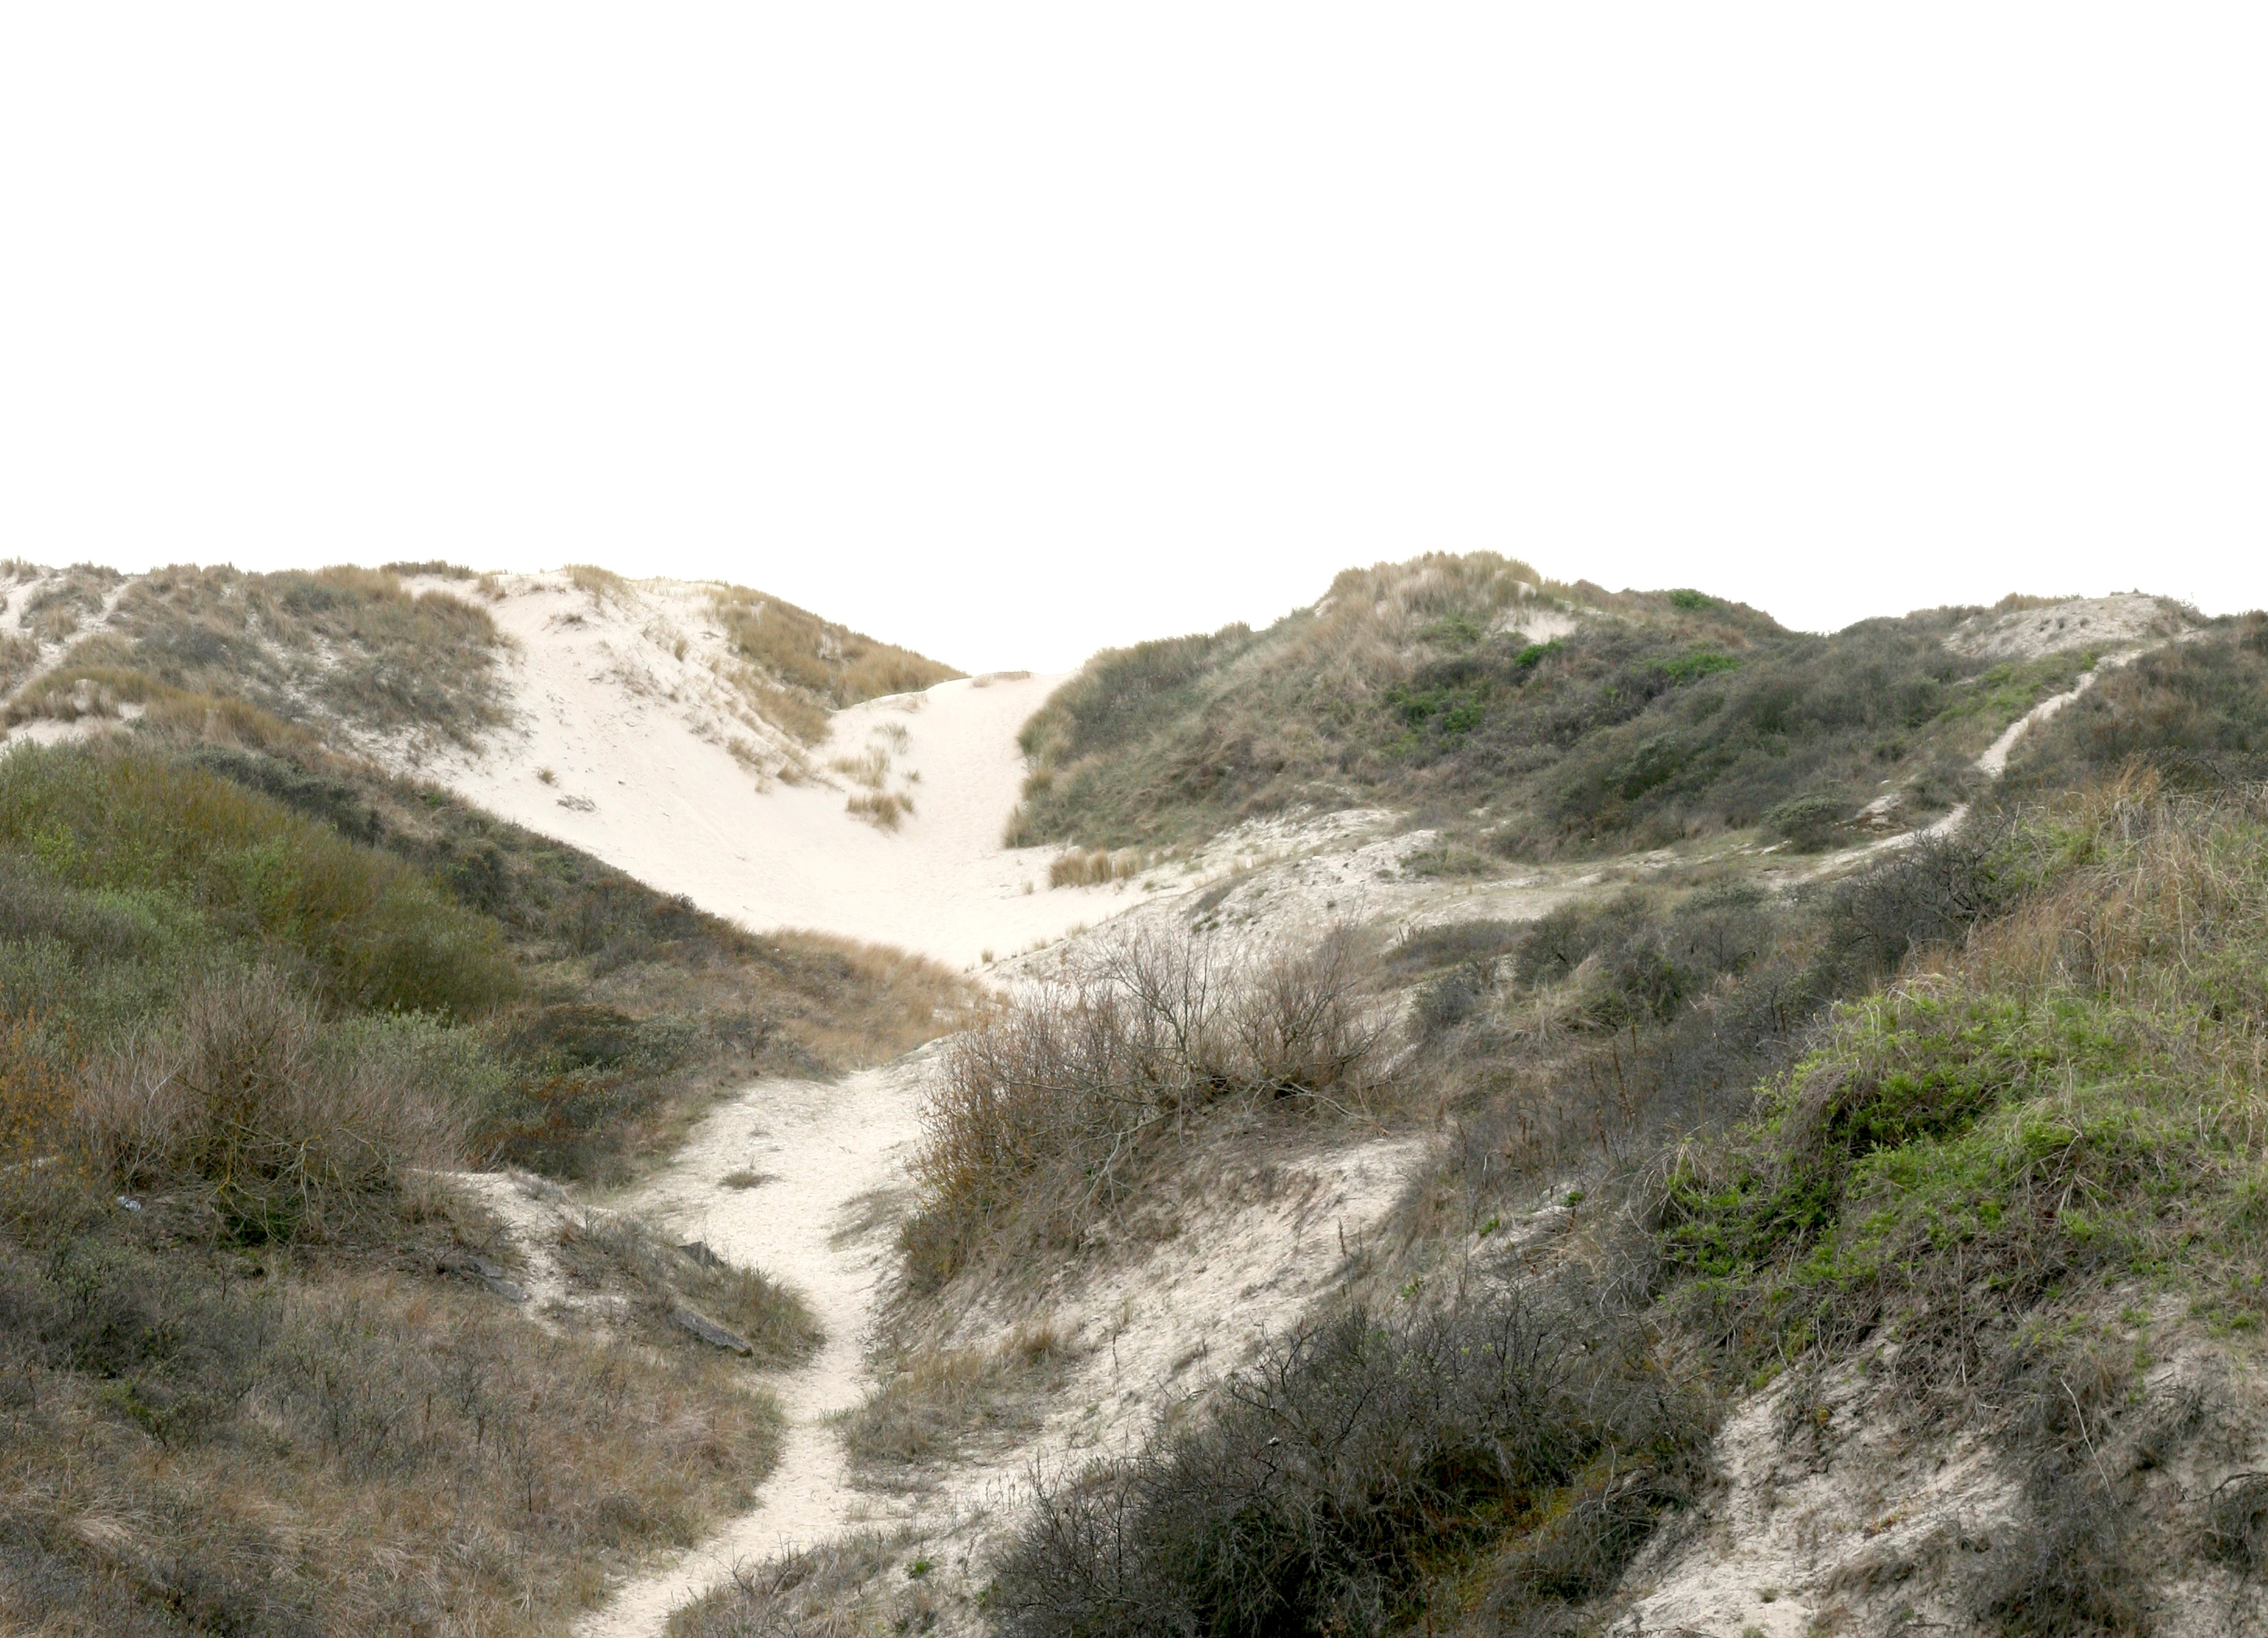
coast, nature, rock, mountain, dune, cliff, terrain, ridge, dunes, geology, badlands, plateau, wadi, pasdecalais, cotedopale, stellaplage, cucq, borddemer, landform, geological phenomenon